Minahasan people

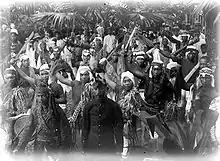

The Minahasans or Minahassa are an Austronesian ethnic group native to North Sulawesi province of Indonesia, formerly known as North Celebes. The Minahasa people sometimes refer to themselves as Manado people. Although the Minahasan pre-Christian creation myth entails some form of ethnic unification, other sources assert that before the nineteenth century the Minahasa region was in no way unified. Instead, a number of politically independent groups (walak) existed together, often in a permanent state of conflict.